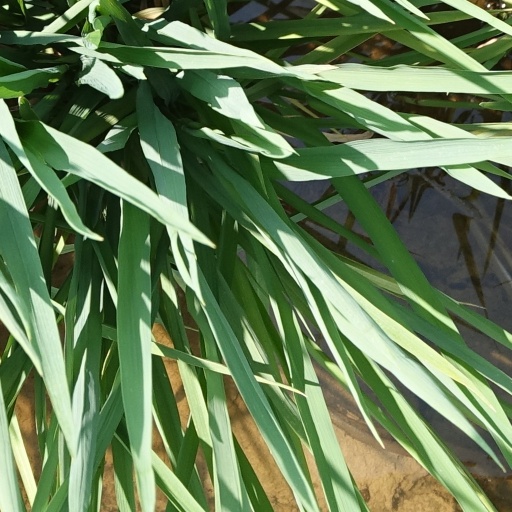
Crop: rice